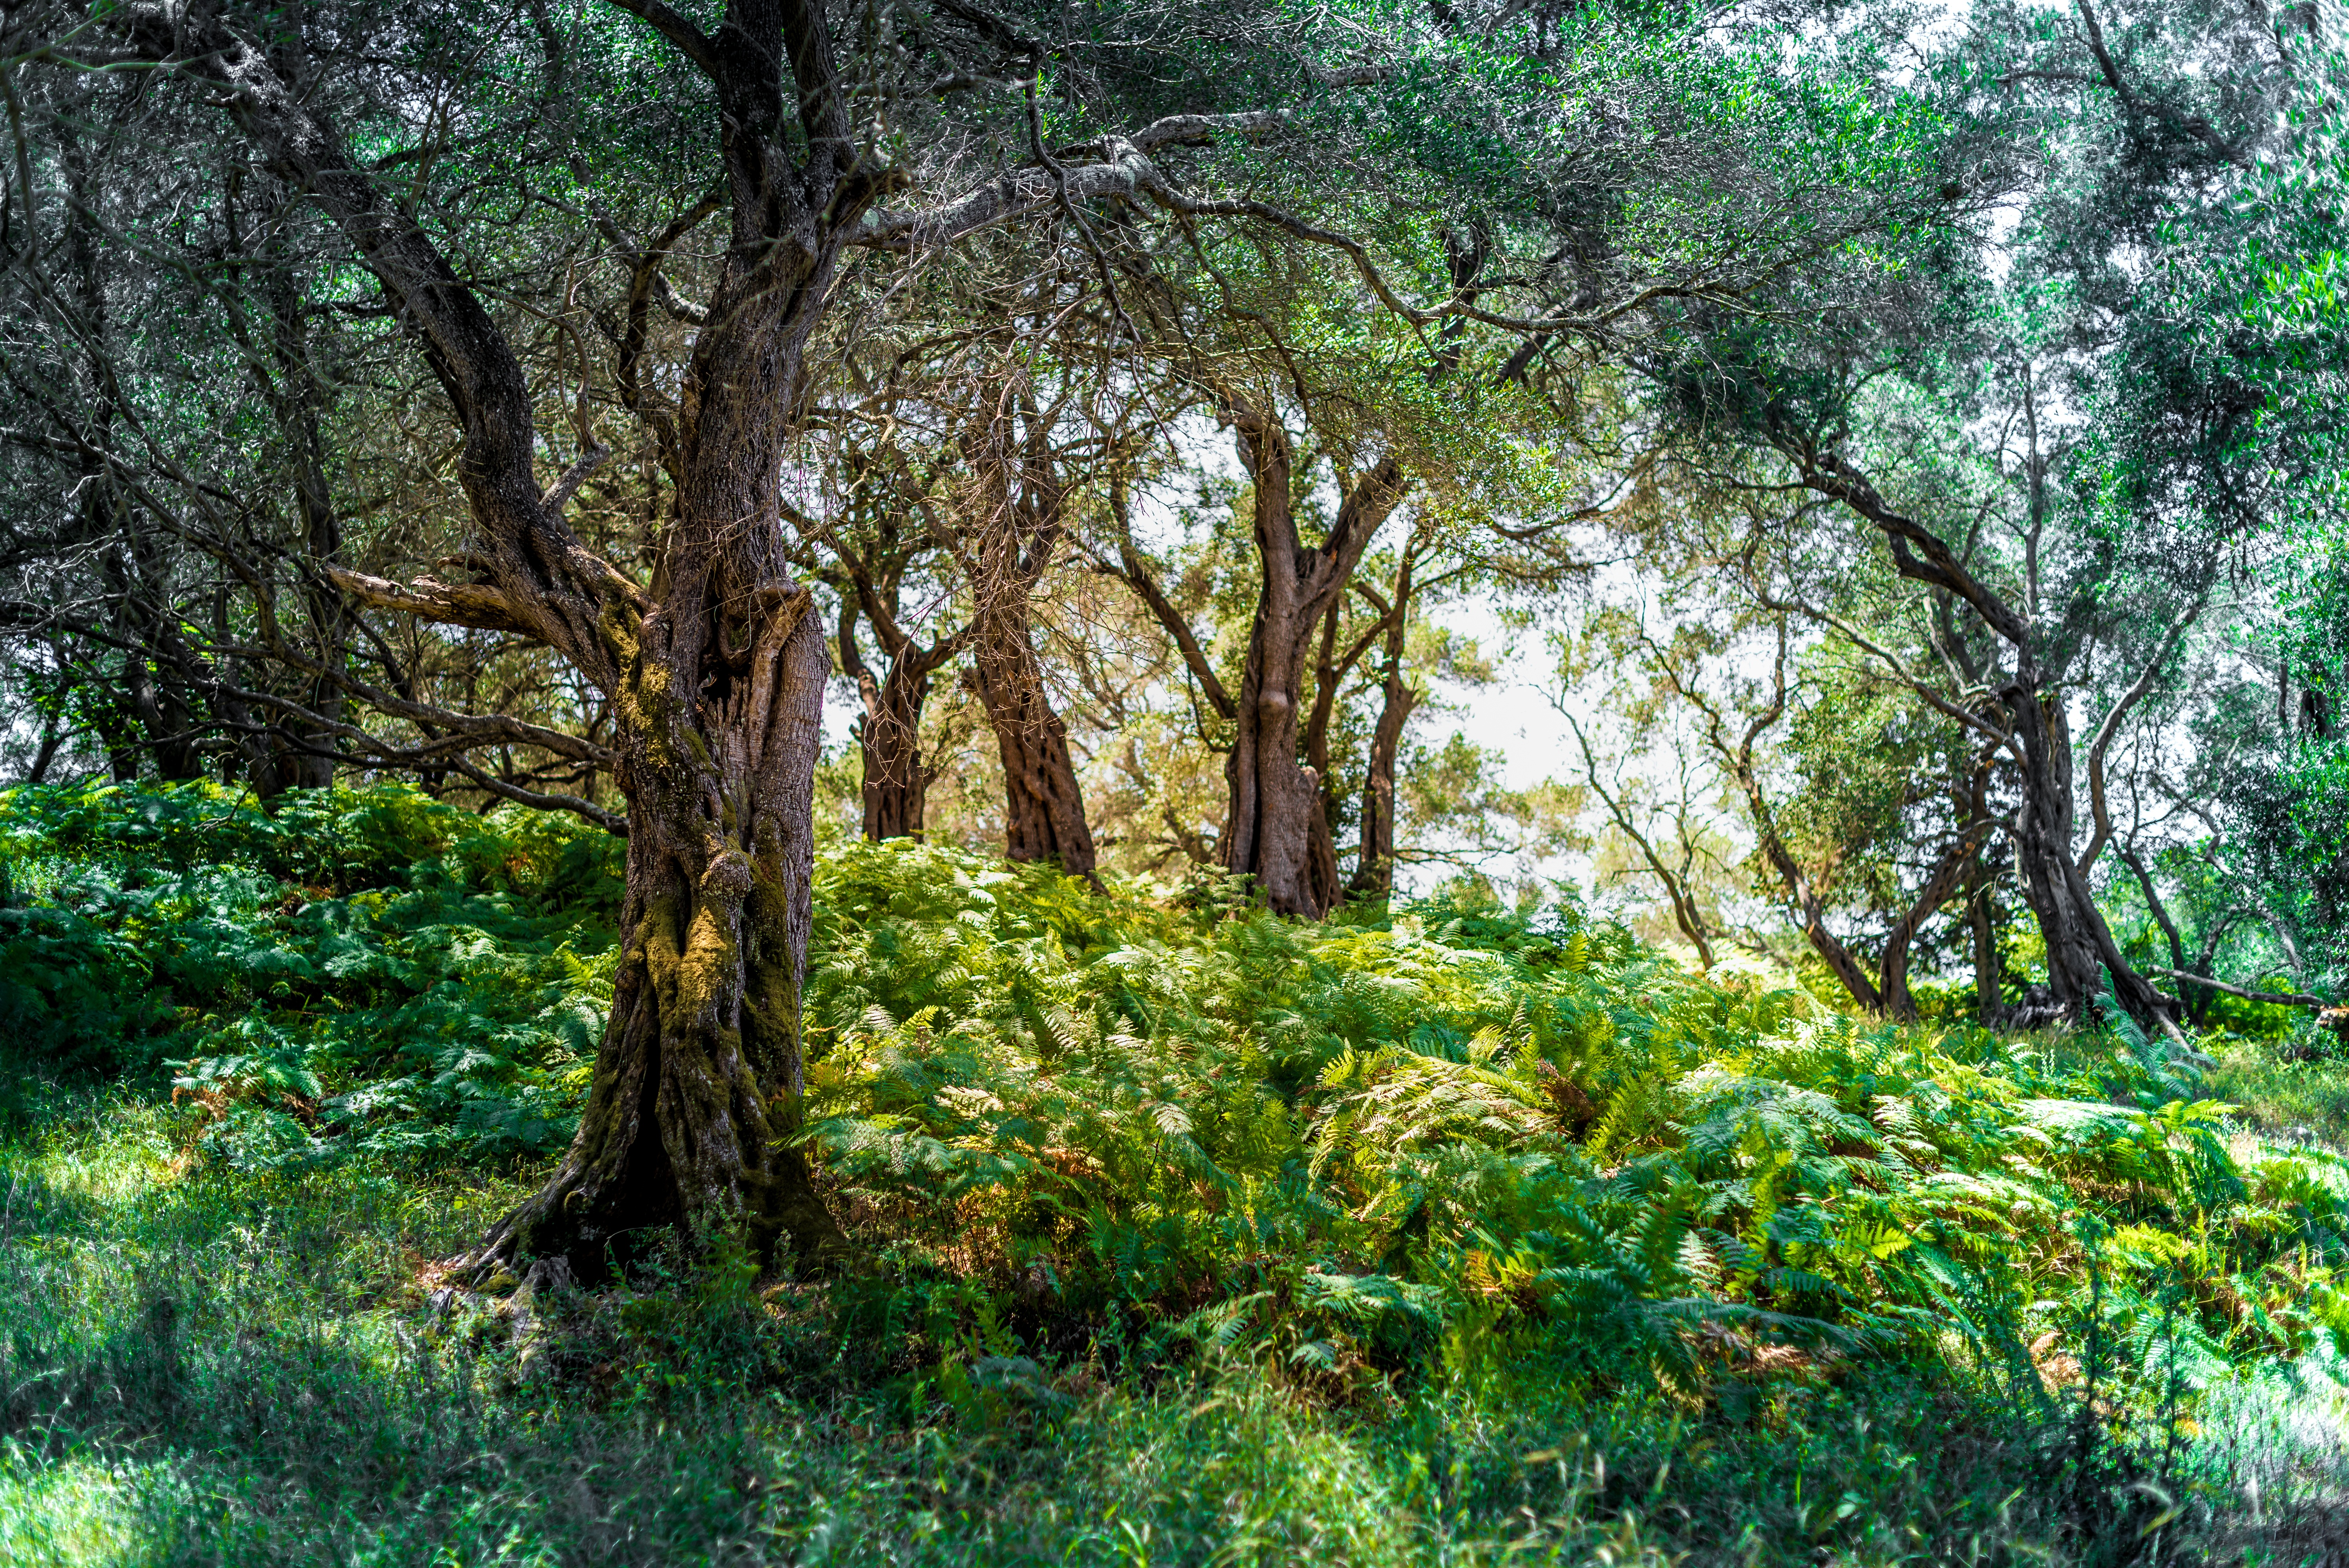
landscape, tree, forest, plant, trail, leaf, flower, green, jungle, autumn, park, botany, garden, flora, fern, trees, vegetation, shrub, rainforest, deciduous, plantation, grove, woodland, habitat, ecosystem, biome, old growth forest, natural environment, woody plant, temperate broadleaf and mixed forest